Zebedee Nungak

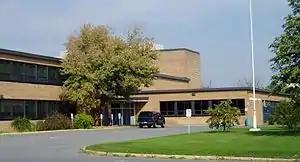
Between 1966 and 1969, grades 9–11, Nungak attended Ottawa's Laurentian High School.

Until he was 12 years old, Nungak attended day school at the Povungnituk Federal Day School. When Nungak was 12 years old, on 14 August 1963, he was taken as a part of what was called the "Eskimo Experiment" by the Government of Canada. Where he, along with two other children, Peter Ittinuar and Eric Tagoona, was to finish high school in the south of Canada. The three children, chosen due to their high test scores, were taken from their homes without their families' informed consent and housed with English-speaking middle-class families in the city of Ottawa. Nungak, unlike Ittinuar and Tagoona, described his entry into the experiment as a "walk in", not having undergone IQ testing. Nungak as part of the experiment, attended three schools: Ottawa's Parkway Public School, J.H. Putman Public School, and Laurentian High School. Nungak, alongside Ittinuar and Tagoona, excelled at physical sports such as judo and swimming. The three appeared on the cover of the 1964 edition of "Judo World" magazine.